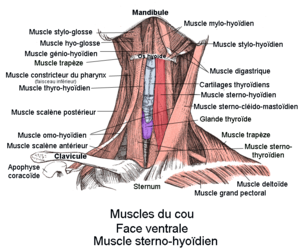
Le muscle sterno-hyoïdien est un muscle pair de la face antérieure du cou, tendu entre le sternum et l'os hyoïde.